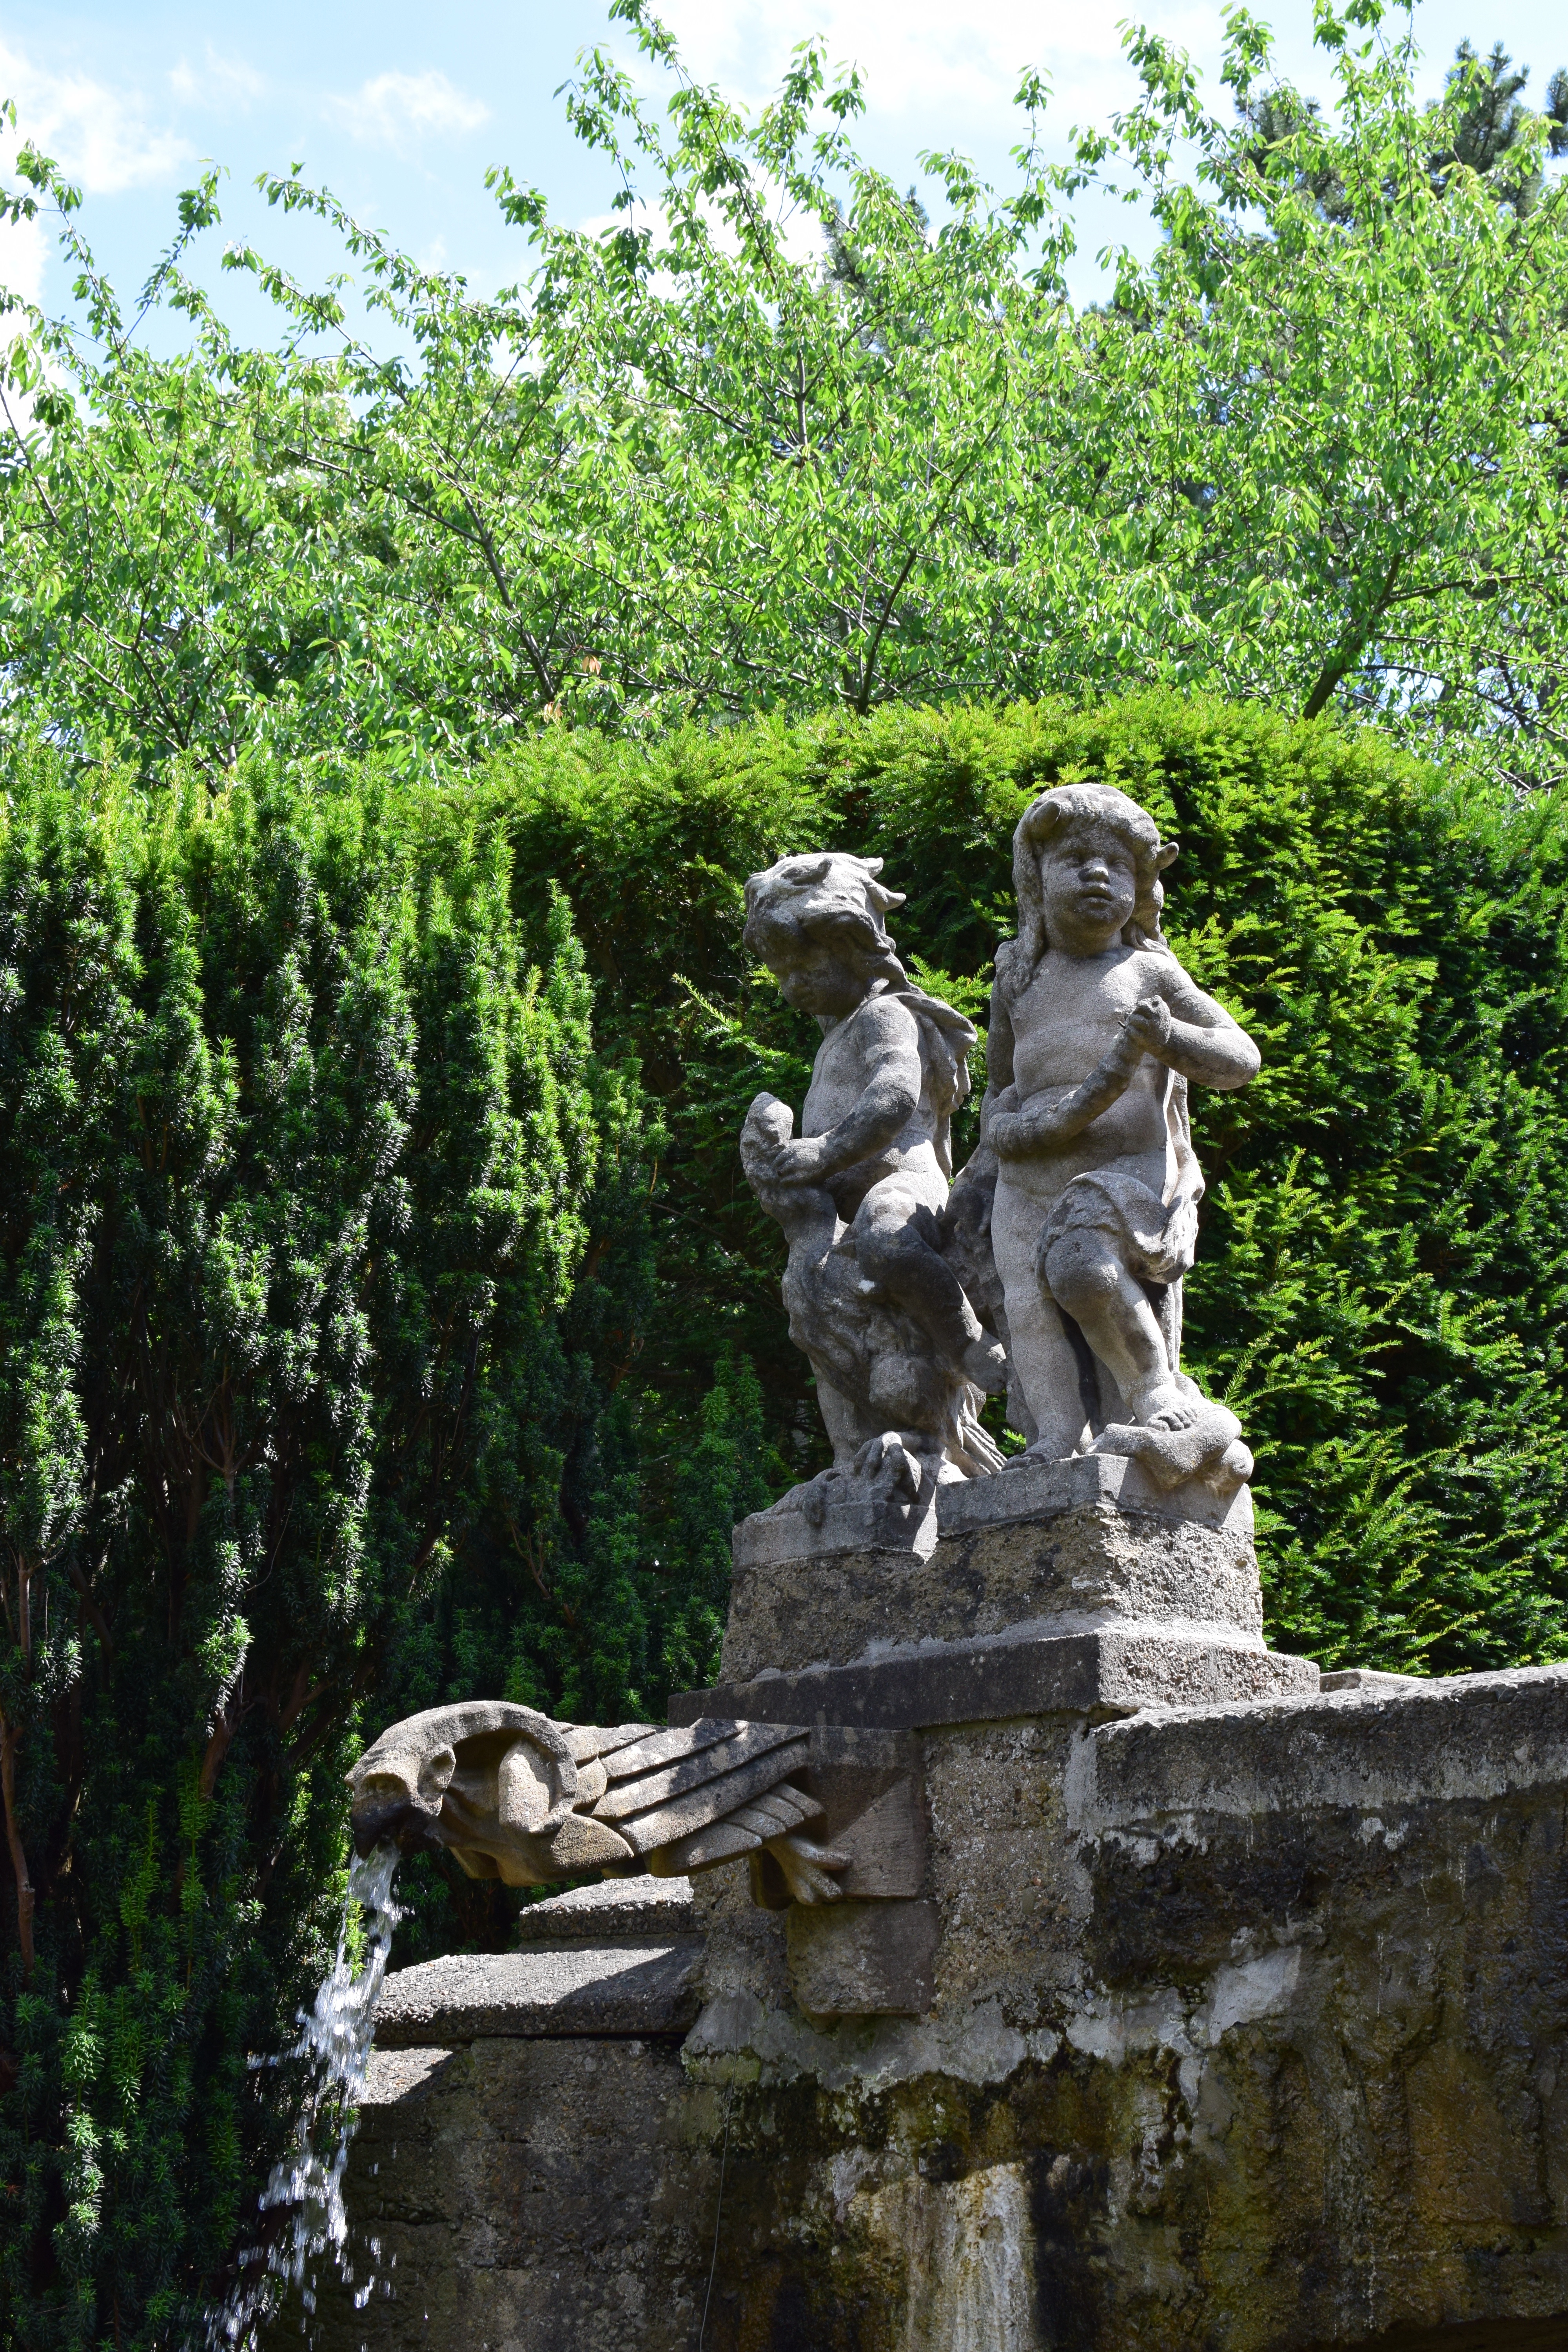
tree, flower, monument, statue, jungle, park, botany, garden, sculpture, water feature, rose castle, rieder, putten